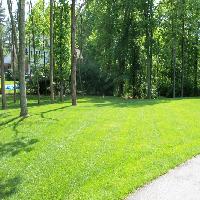
Weather: sun or clear